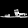
Label: Sandal